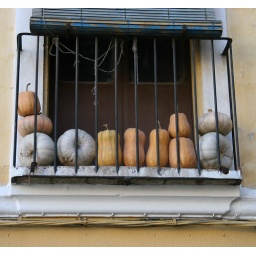
Squashes on a window balcony in Valencia, Spain